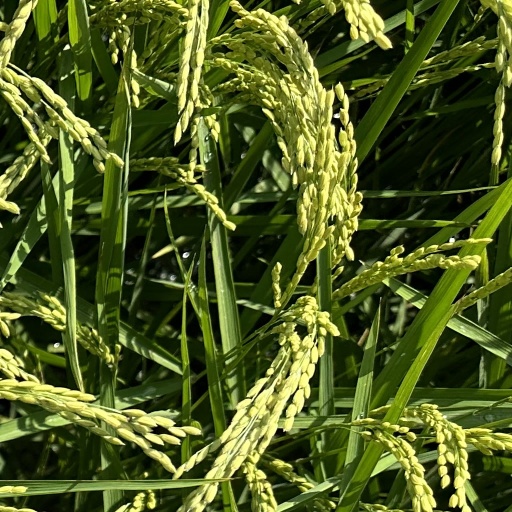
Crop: rice